Hinton (place name)

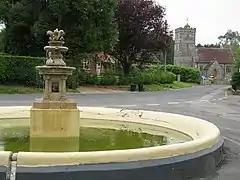
Hinton Martell The former monastery of Wimbourne held land here.

Hinton is a place name of Old English origin, and is a common English village name, particularly in Southern England. Village names often include a suffix, for example Hinton on the Green and Hinton-in-the-Hedges.